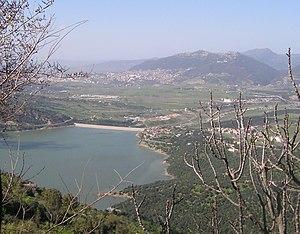
Vue sur le barrage Taksebt, Wilaya de Tizi Ouzou (Algérie)
L'Algérie, est un pays constitué d'une multitude de reliefs. Le nord est sillonné d'ouest en est par une double barrière montagneuse avec des chaînes telles que le Dahra, l'Ouarsenis, le Hodna, les chaines de Kabylie et l'Aurès. Le sol est couvert de nombreuses forêts au centre, vastes plaines à l'est et le Sahara qui représente à lui seul 84 % du territoire. La superficie du pays est la plus grande d'Afrique, avec 2 381 741 km².
La wilaya de Tizi Ouzou, est une wilaya algérienne située dans la région de la Grande Kabylie en plein cœur du massif du Djurdjura. Elle est divisée administrativement en 67 communes et 21 daïras.